Albert and Wilhelmina Thomas House

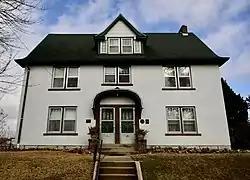

Albert and Wilhelmina Thomas House, also known as the Walter A. Schroeder House, is a historic home located in Jefferson City, Cole County, Missouri. It was originally built in 1874 as the German Methodist Episcopal Church. In 1930, the church was altered to a -story, three-bay, two family flat with an eclectic style. It is a stuccoed brick building with a steeply pitched roof.